Telosma cordata

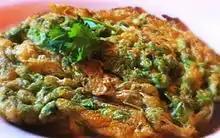
In fried egg

The top, fruit and flowers can all be consumed as vegetables. The top is believed to be the most nutritious part. The flower is used in desserts and for ornamental purposes in bouquets and wreaths. The plant's vines are tough and can be used as ropes. The wood can be used for construction in some cases. The plant has also been used for traditional medicinal purposes, as an antipyretic, an antidote for poison, a tranquilizer, and for the relief of backbone pain.